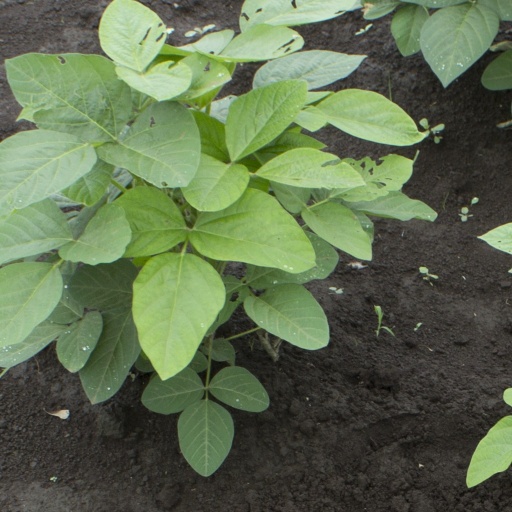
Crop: soybean